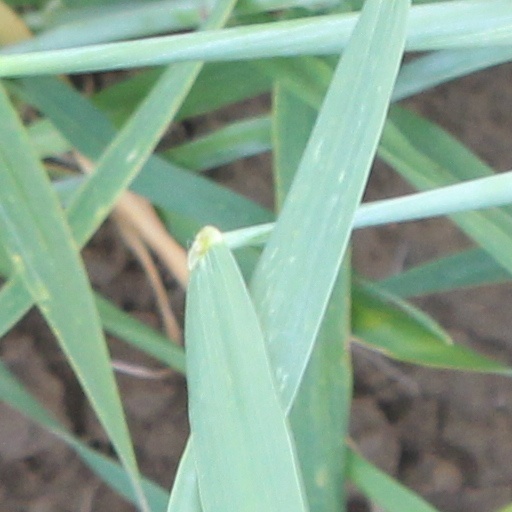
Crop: wheat